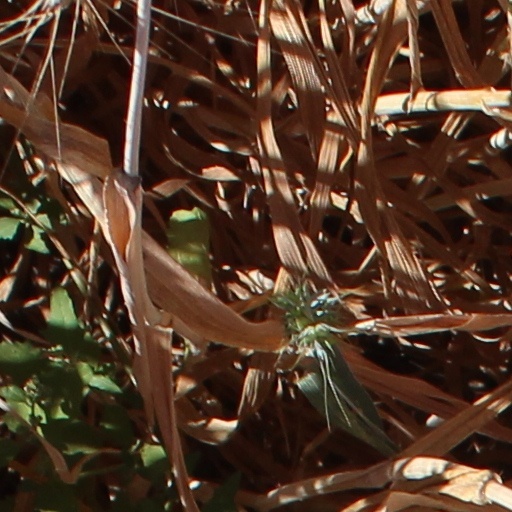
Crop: wheat